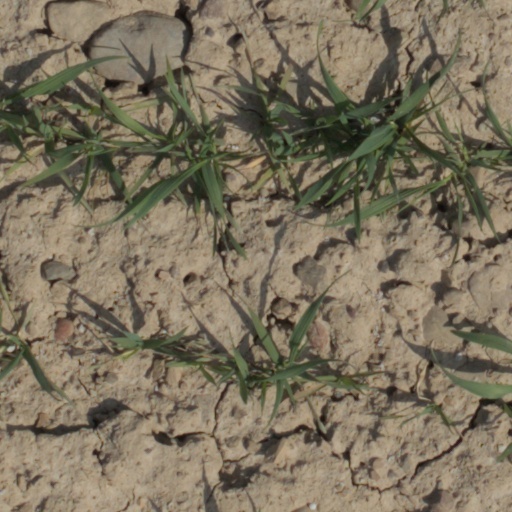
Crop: wheat